Thomas Gibson

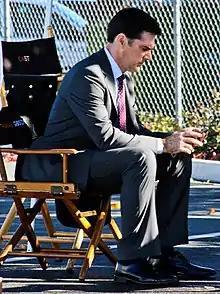
Gibson on the set of "Criminal Minds" in 2010

Thomas Ellis Gibson (born July 3, 1962) is an American actor and director best known for his roles as Aaron Hotchner on "Criminal Minds" (2005–16), Greg Montgomery on "Dharma & Greg" (1997–2002) and Daniel Nyland on "Chicago Hope" (1994–97).